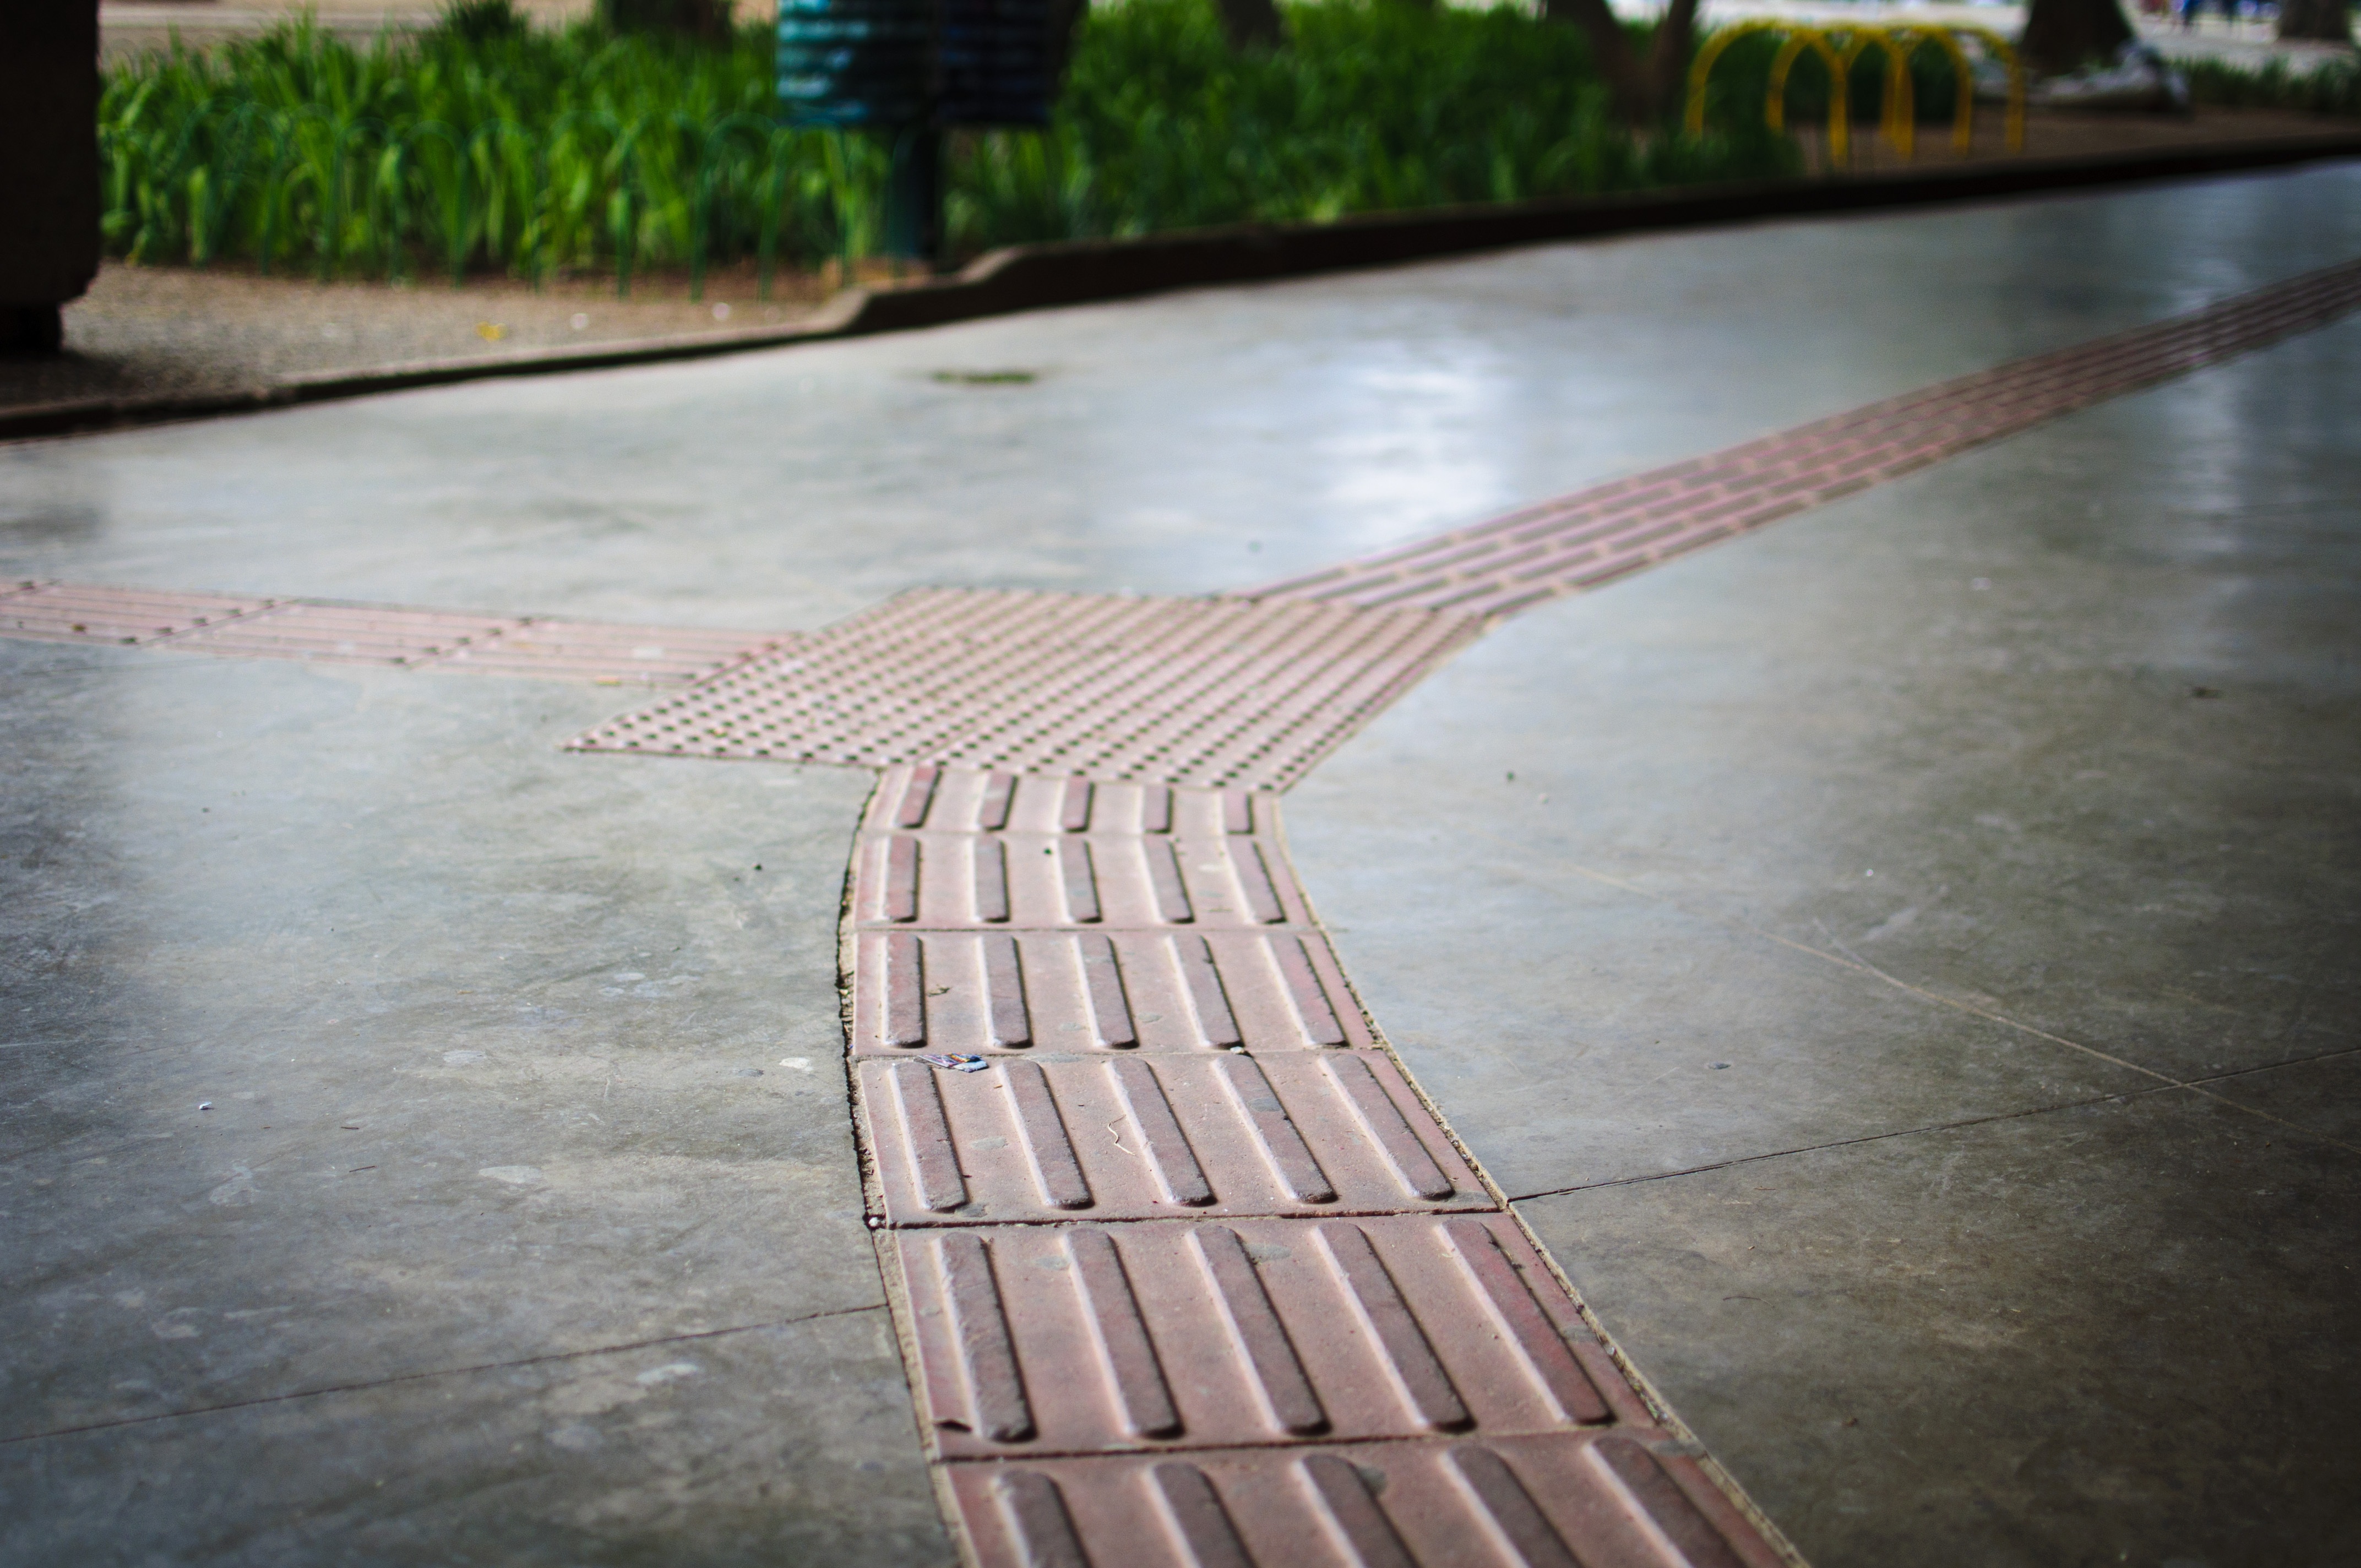
wood, floor, roof, walkway, furniture, independence, flooring, overcoming, road surface, accessibility, tactile floor, autonomy, outdoor structure